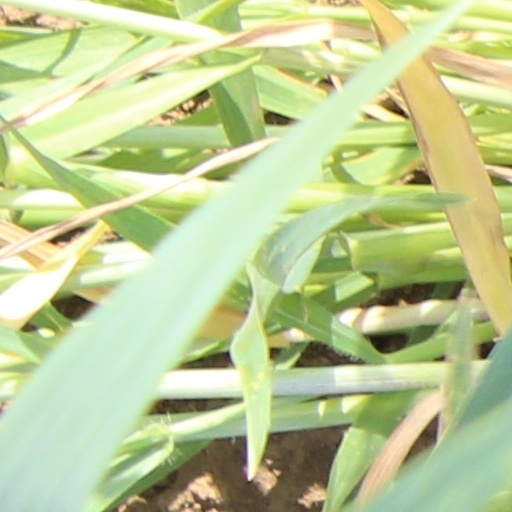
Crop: wheat